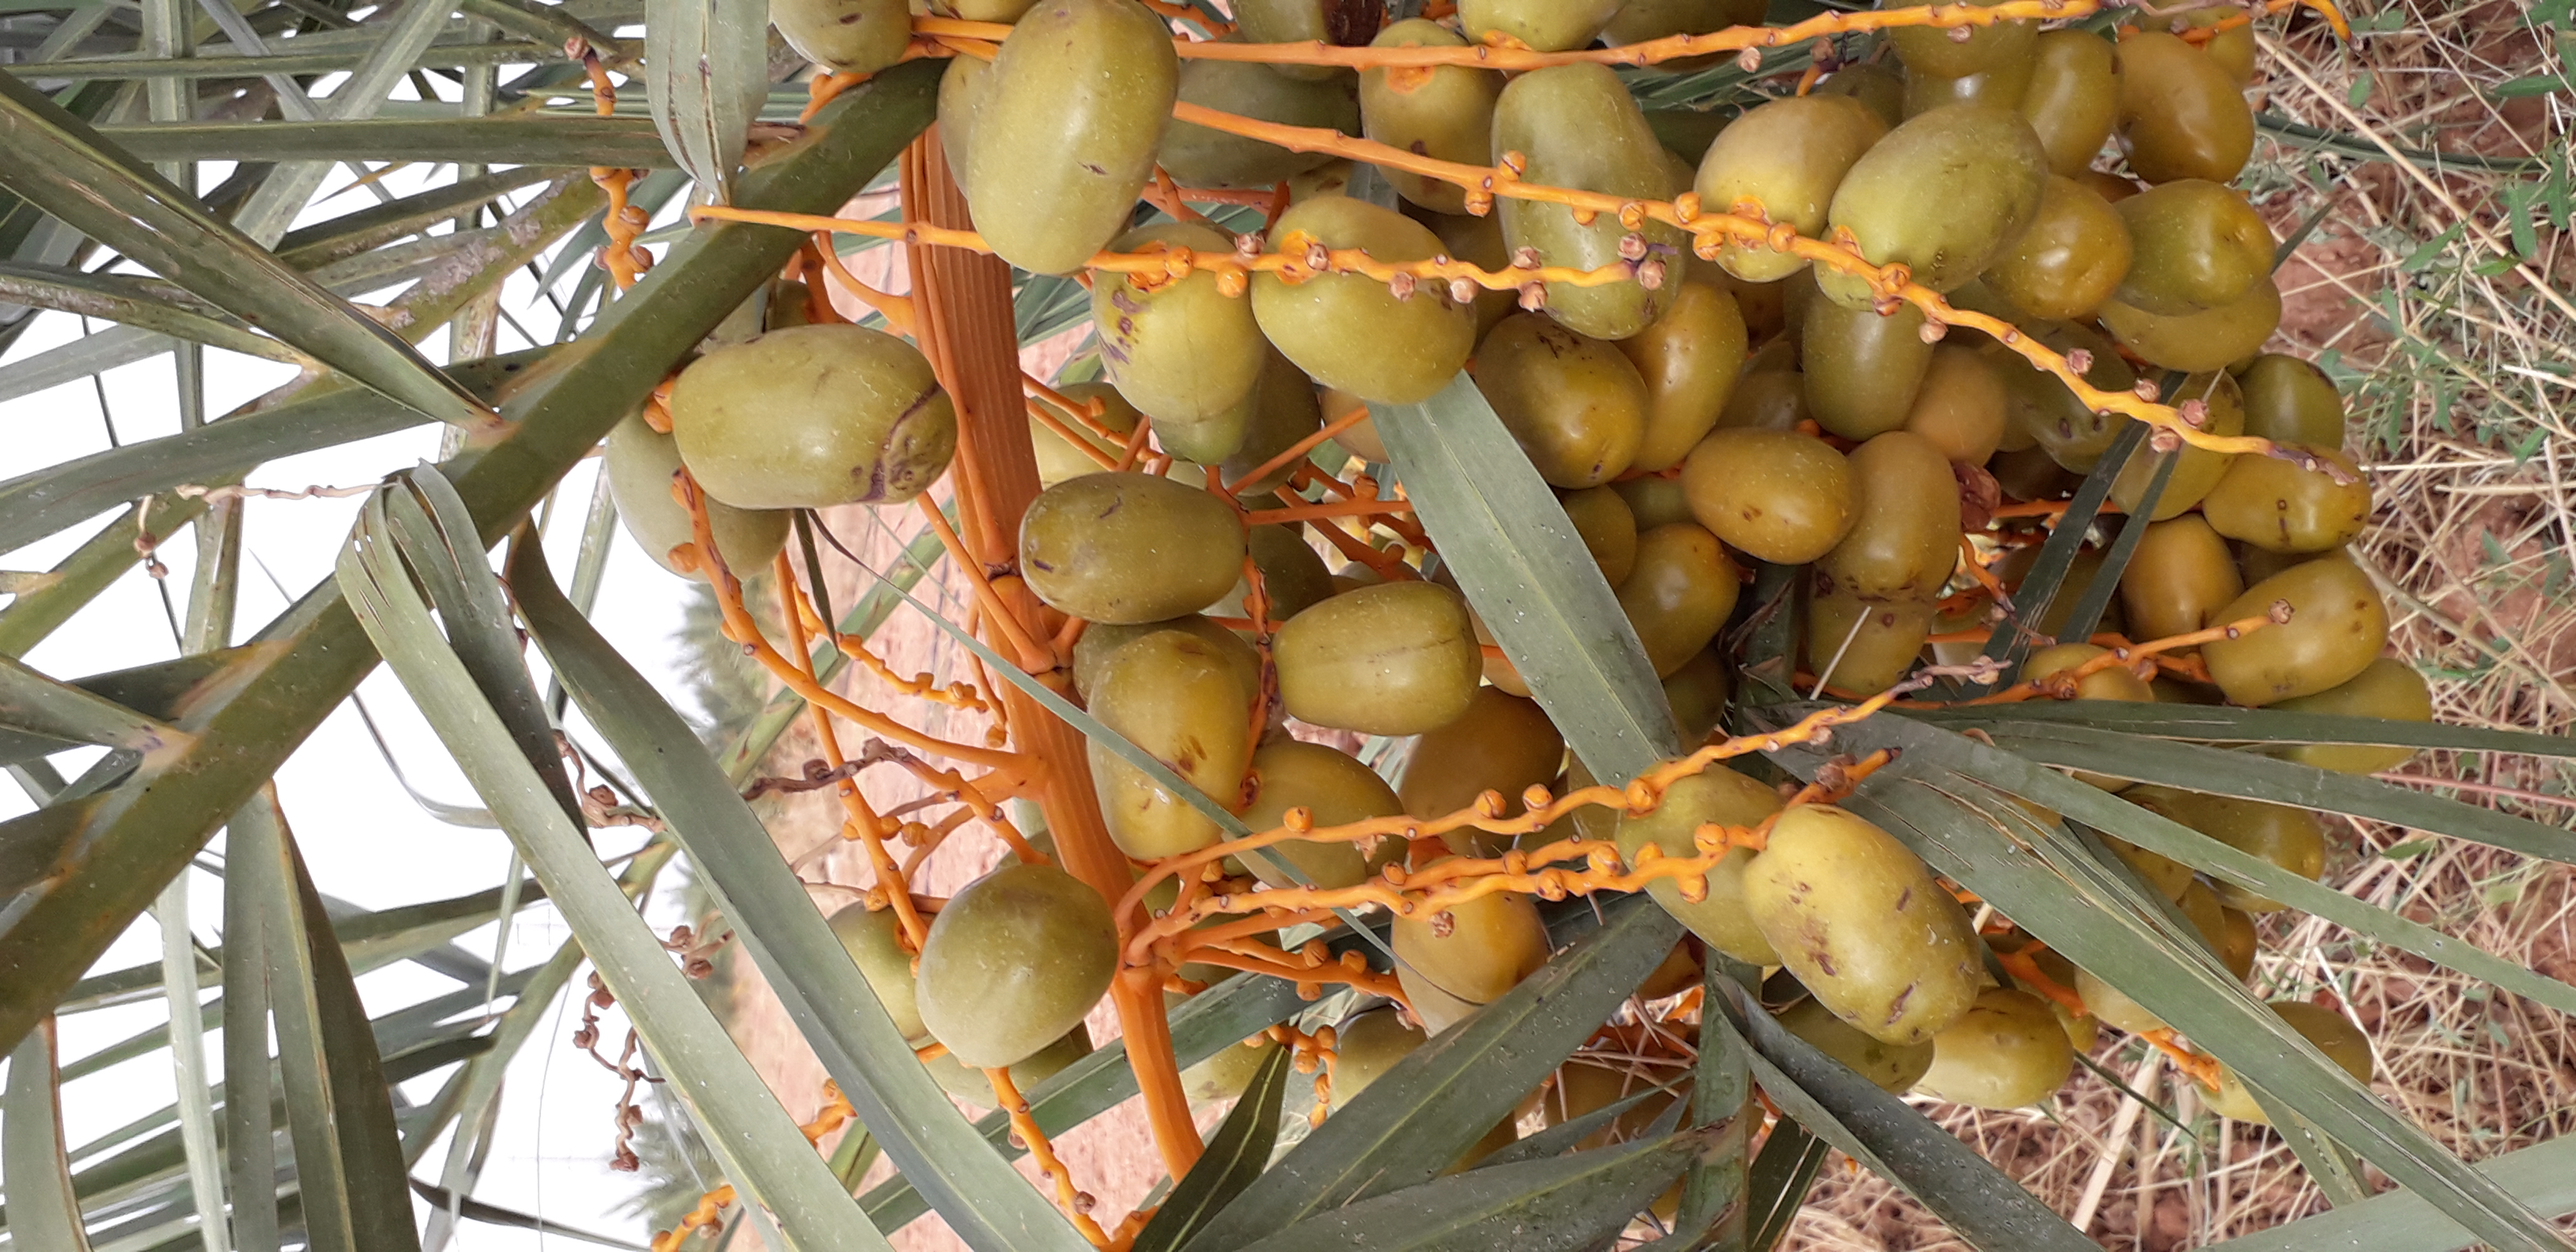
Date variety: Boufagous